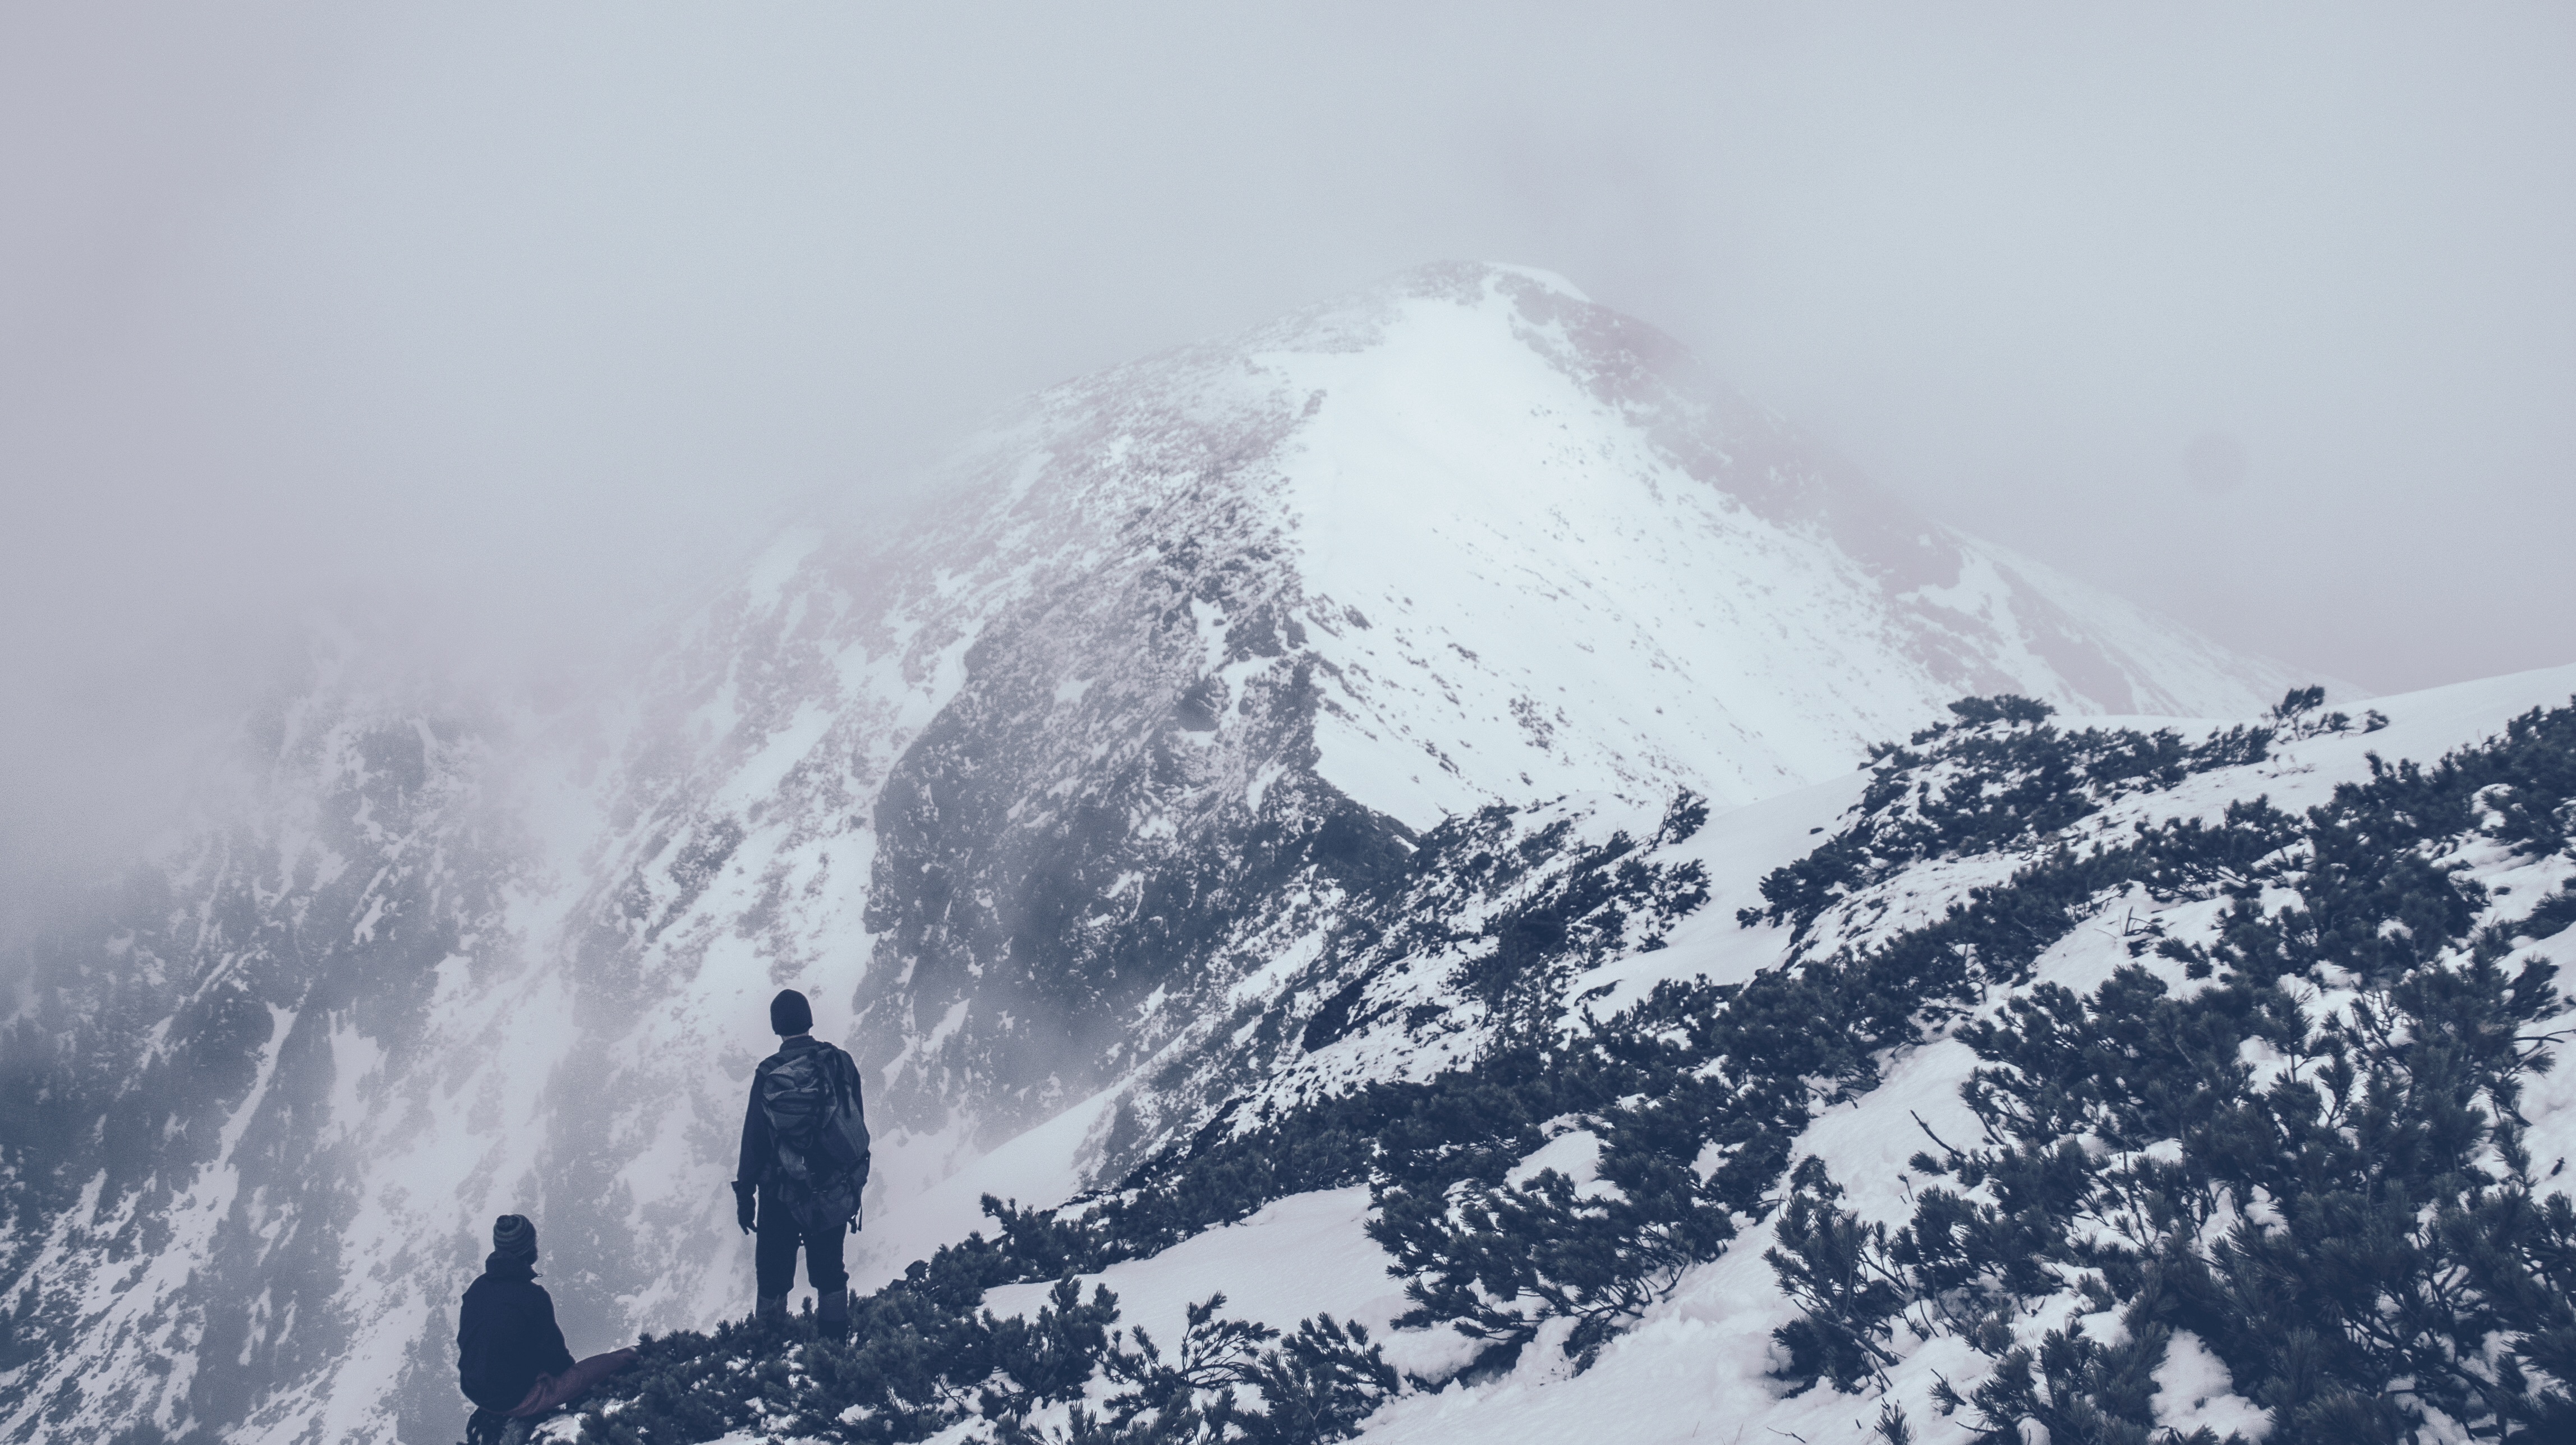
nature, mountain, snow, winter, black and white, adventure, mountain range, foggy, weather, ridge, summit, mountaineering, hikers, alps, landform, mountaineers, atmospheric phenomenon, mountainous landforms, geological phenomenon, snowy peak